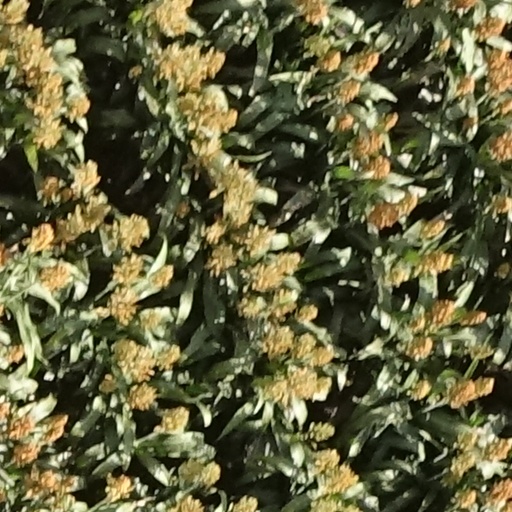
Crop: sorghum